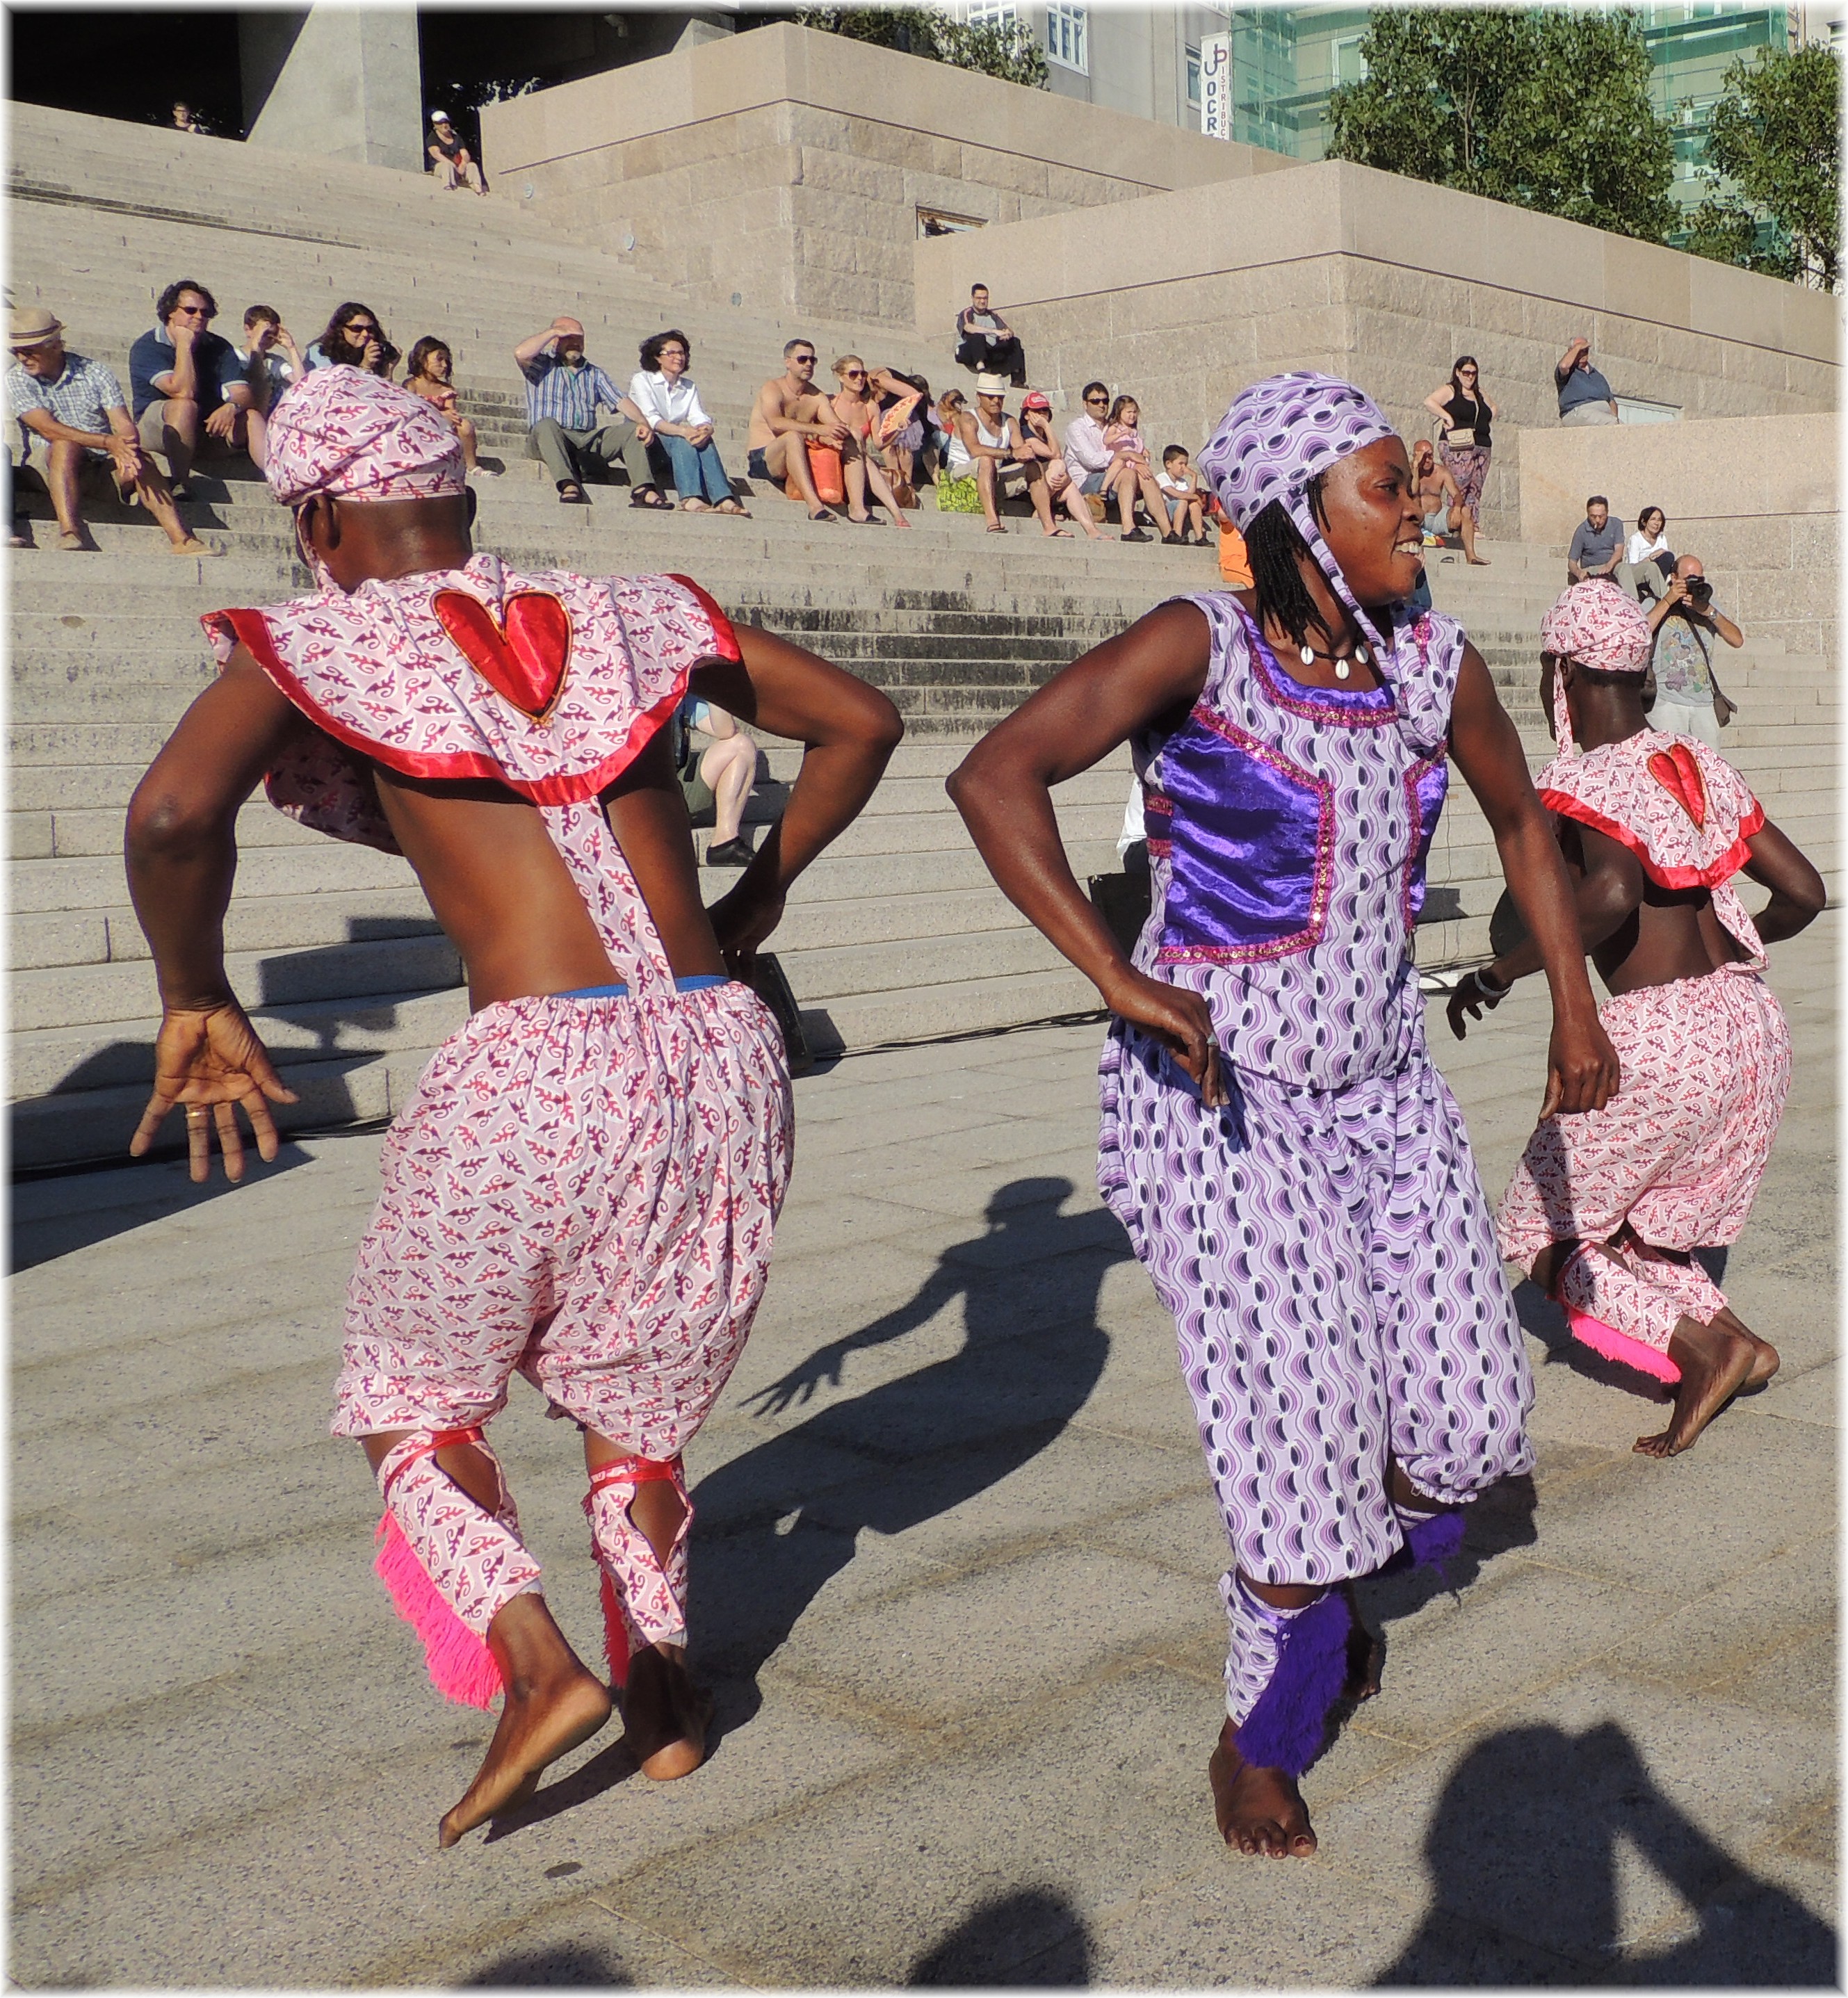
dance, performance art, festival, cool image, sports, event, entertainment, performing arts, folk dance